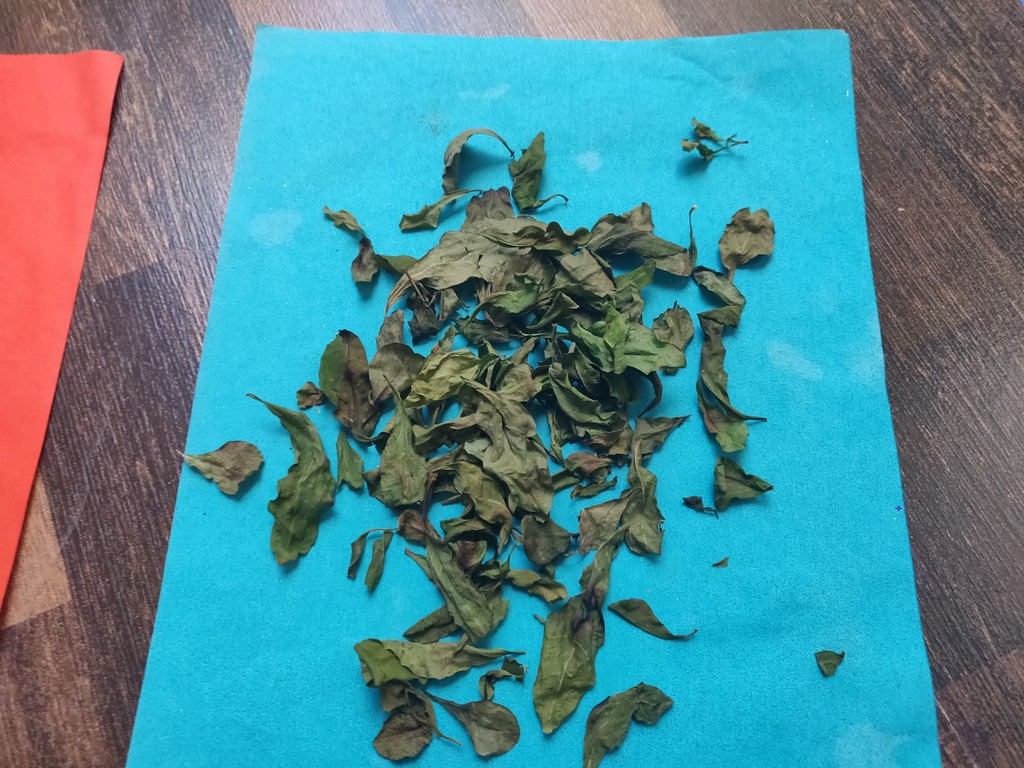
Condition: Dried
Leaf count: multiple
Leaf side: unknown